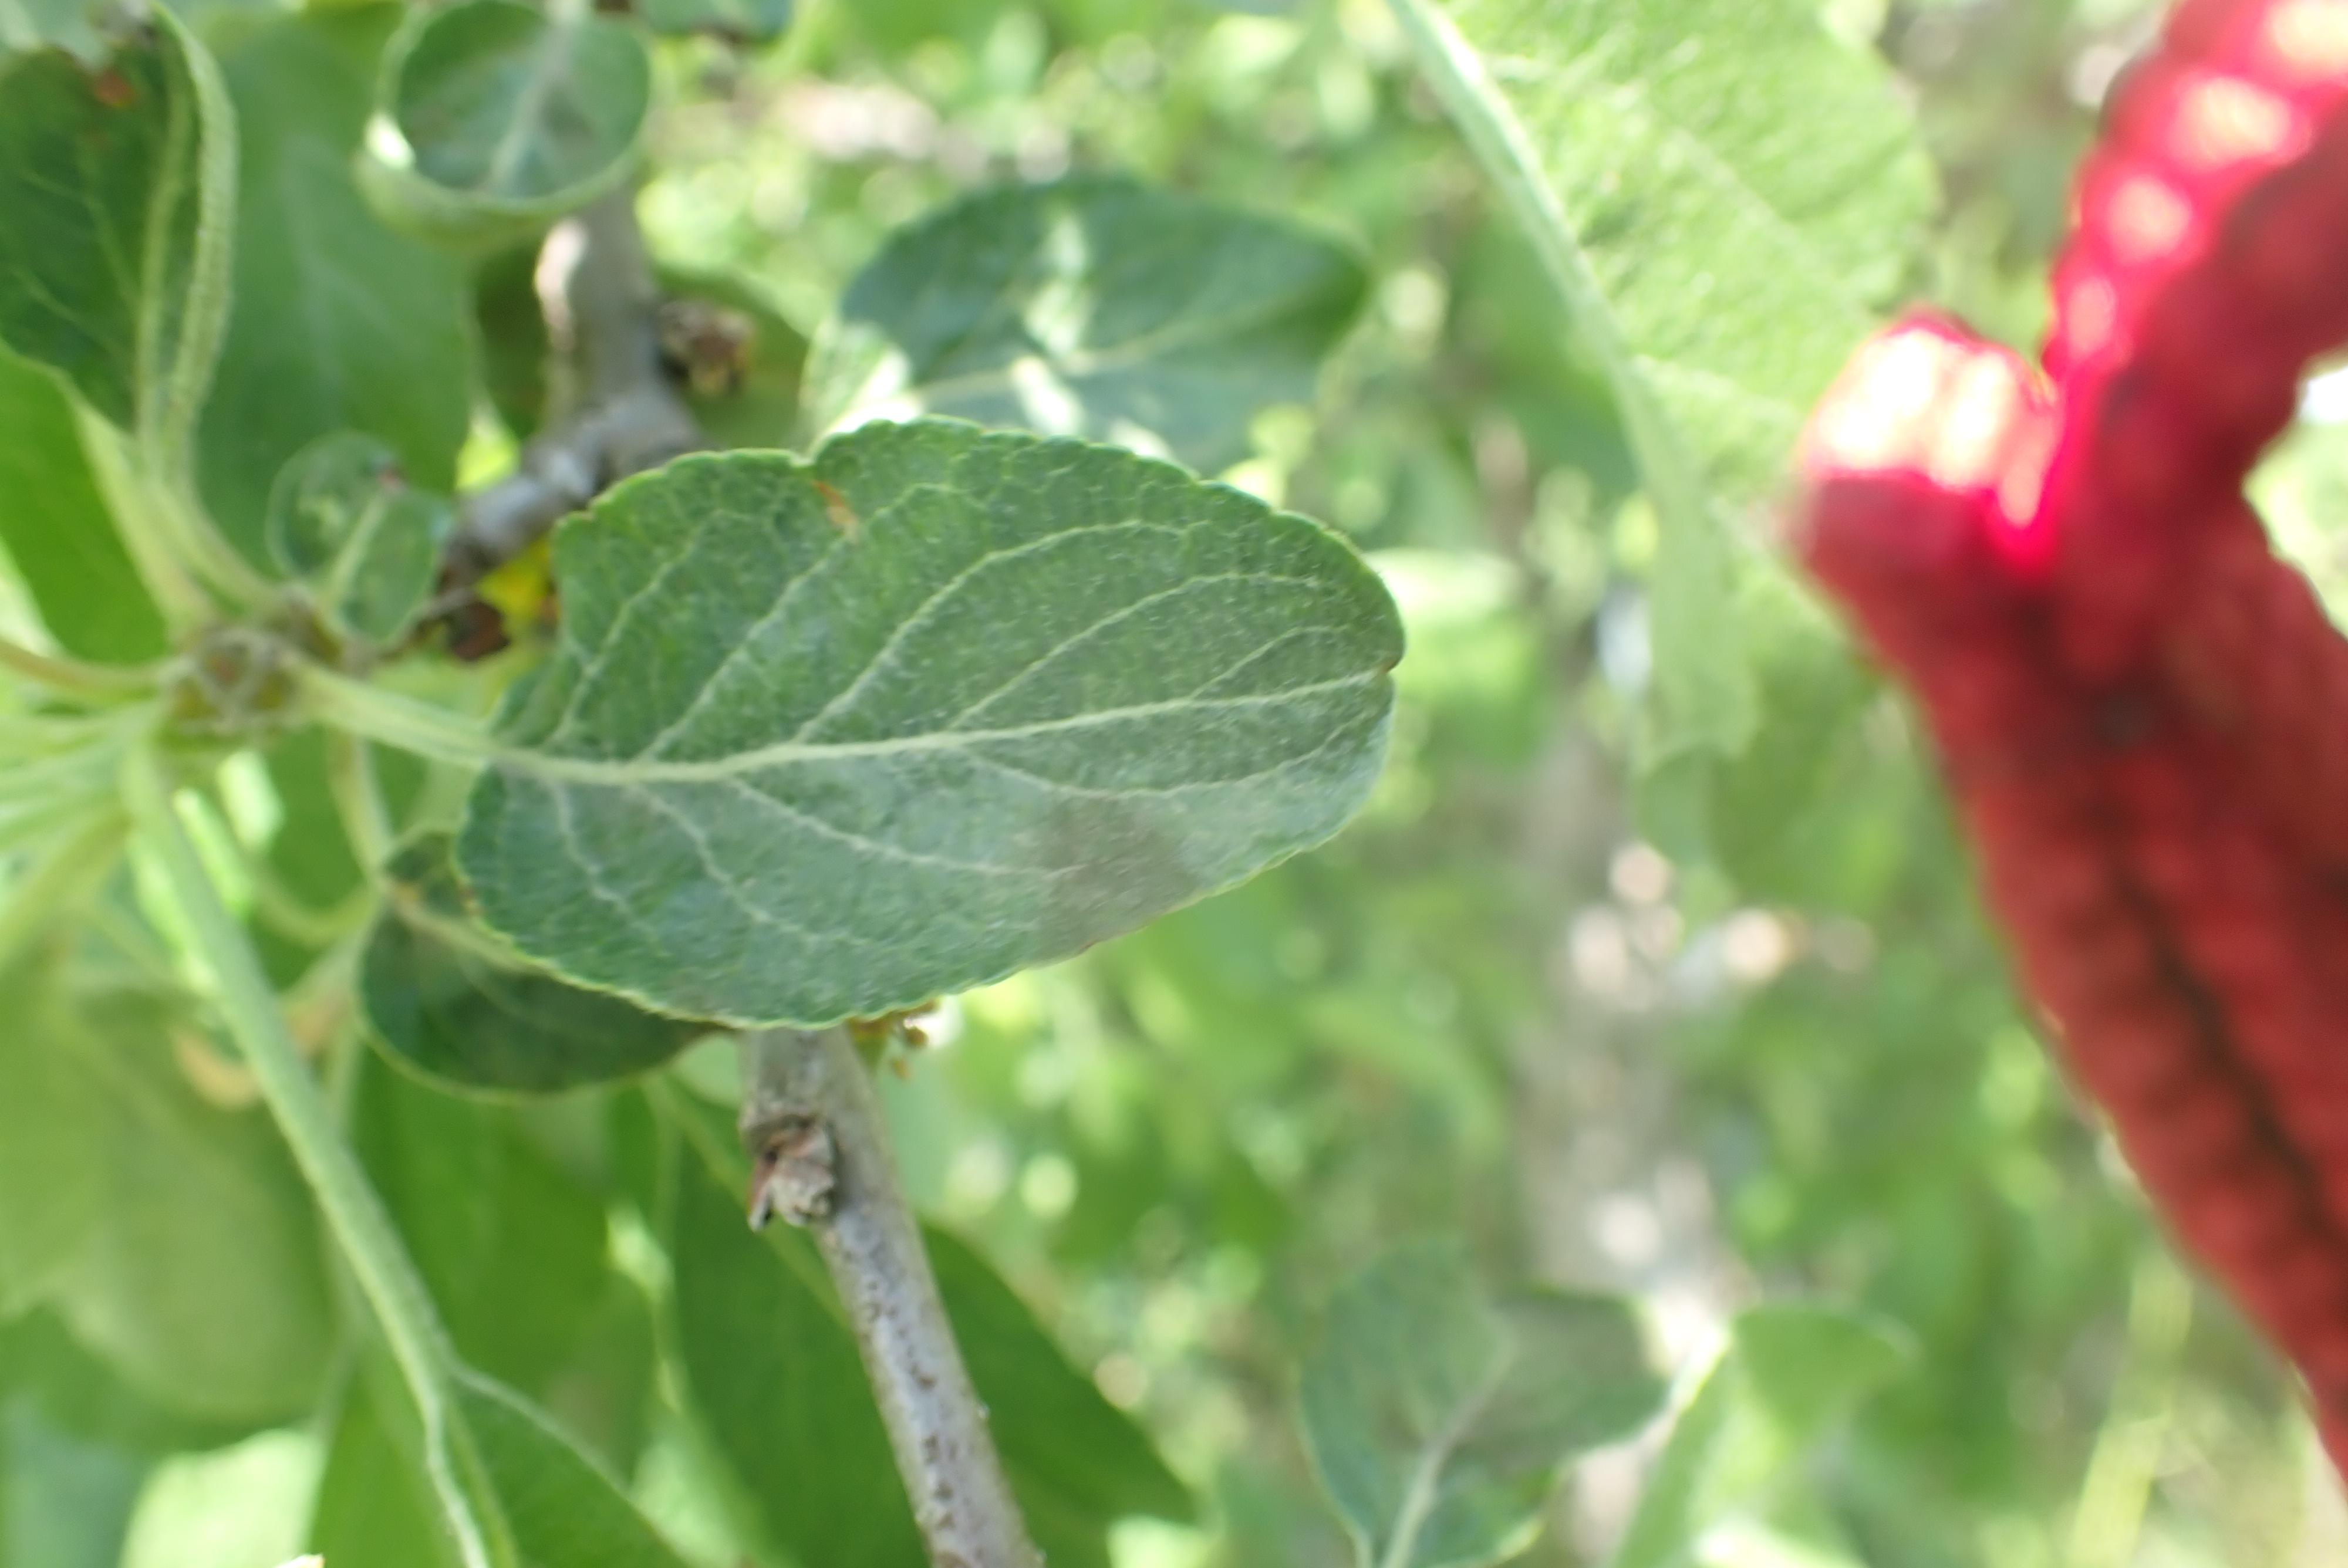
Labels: scab